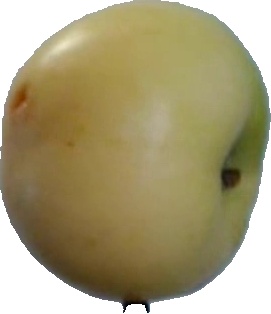
Label: apple_6